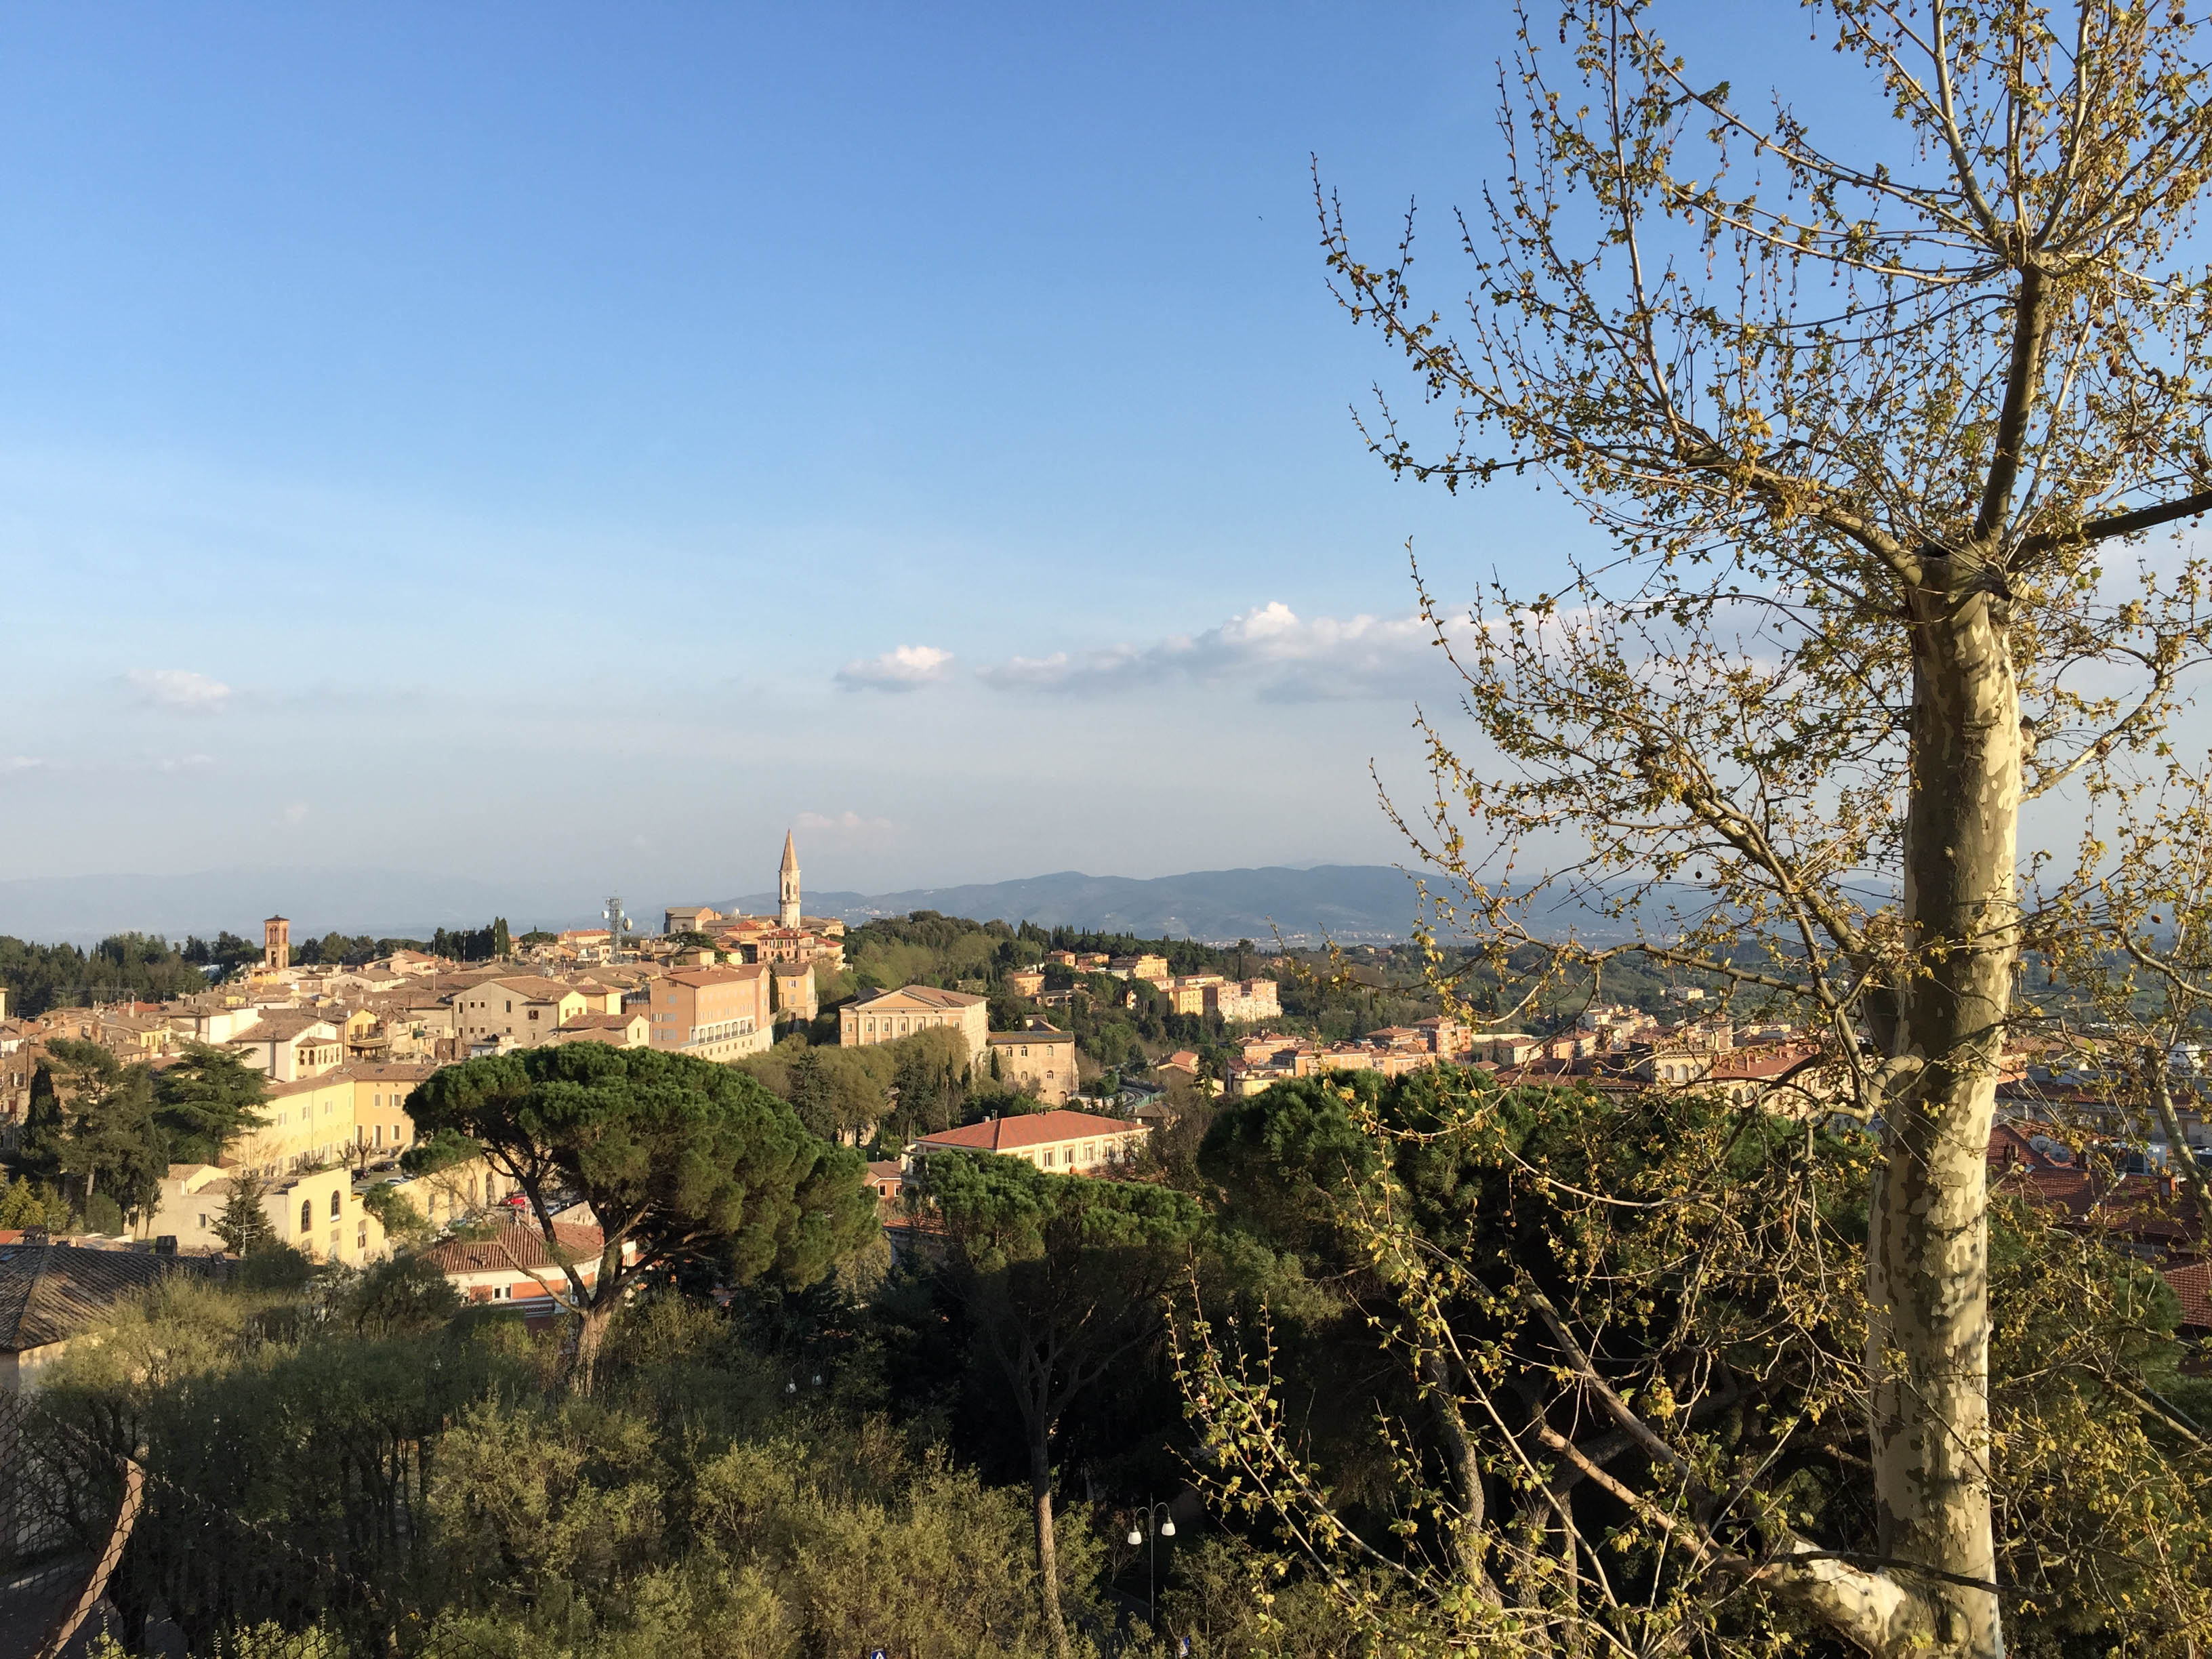
landscape, tree, plant, hill, flower, rural area, woody plant